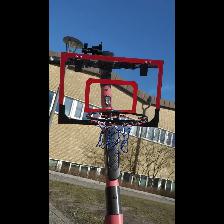
Label: NonHuman